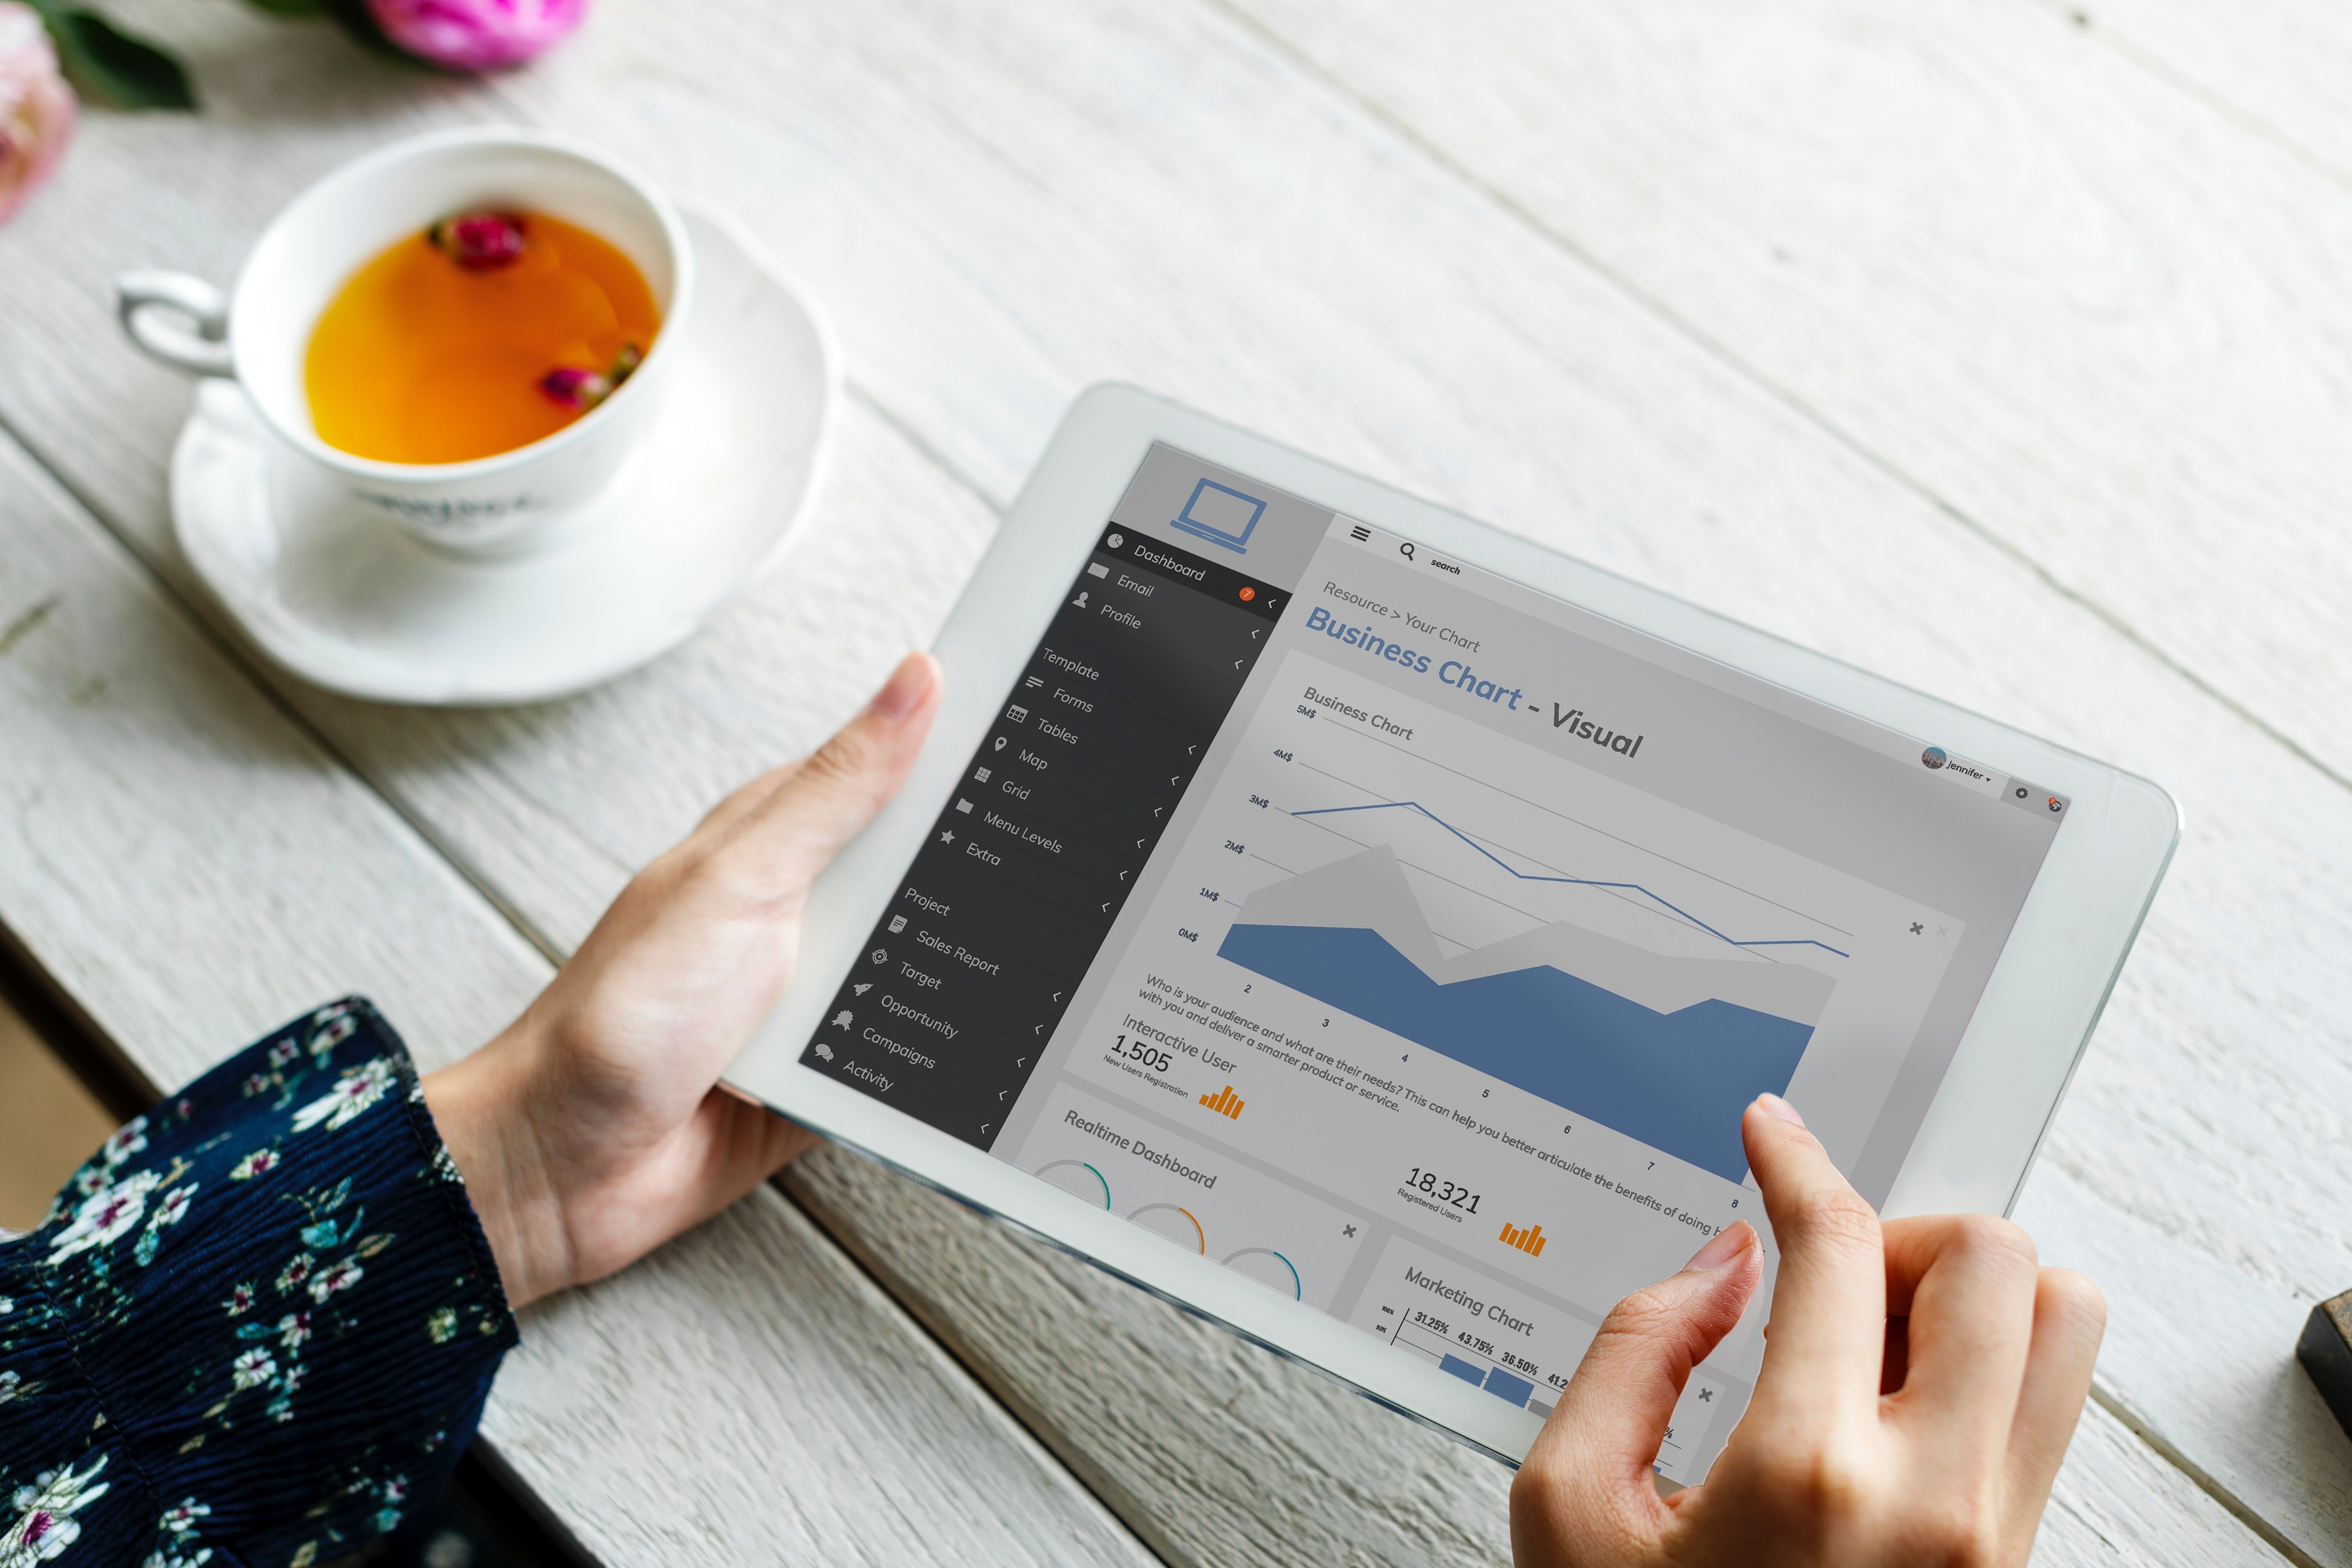
tablet computer, gadget, technology, electronic device, cup, ipad, hand, coffee cup, finger, gesture, document, computer, paper